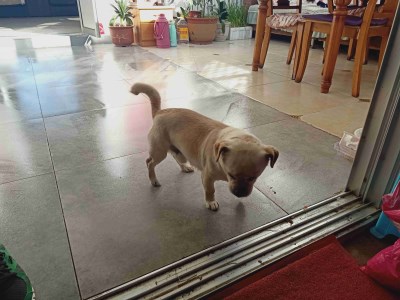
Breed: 3336-n000121-chinese_rural_dog